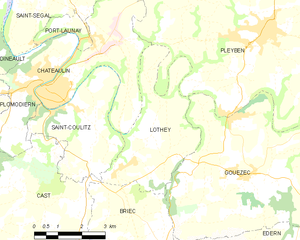
Lothey [lɔtɛj] est une commune du département du Finistère, dans la région Bretagne, en France.